Kremena Ice Piedmont

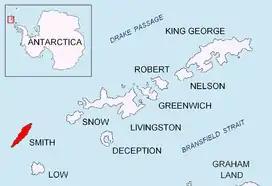
Location of Smith Island in the South Shetland Islands.

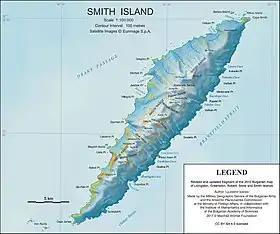
Topographic map of Smith Island.

Kremena Ice Piedmont is a 2.4 km long and 2.7 km wide glacier on Smith Island in the South Shetland Islands, Antarctica draining the southeast slopes of Imeon Range south of Organa Peak. Draining southeastwards to flow into Osmar Strait.